Metoposaurus

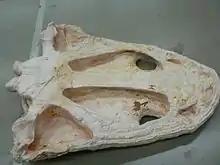
Underside of skull

The maxilla forms a large, completely dentigerous shelf bearing 83 to 107 teeth. The first teeth are large, and tooth size decreases markedly further posteriorly. On the ventral side, the maxilla contacts the ectopterygoid, palatine and vomer. In the choanal region, the maxilla is slightly broadening medially on the palatal side where it borders the choana. The margin of the choana is variable. In most skulls, it is weakly distinguished and rounded, but in a few cases it is more solid and sharply outlined.